Anselm Franz, 2nd Prince of Thurn and Taxis

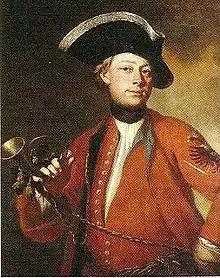

Anselm Franz, 2nd Prince of Thurn and Taxis, (30 January 1681 – 8 November 1739) was the second Prince of Thurn and Taxis, Postmaster General of the Imperial Reichspost, and Head of the House of Thurn and Taxis from 21 February 1714 until his death on 8 November 1739.